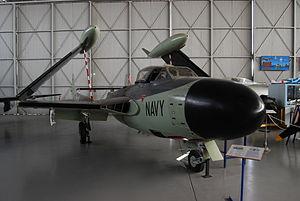
Les Forces aériennes de la marine australienne, officiellement appelées le Australian Navy Aviation Group est la division de la Royal Australian Navy responsable de l'exploitation des aéronefs de la marine. La FAA a été créée en 1947 à la suite de l'achat de deux porte-avions de la Royal Navy. Le personnel de la FAA a participé à la guerre de Corée et à la guerre du Viêt Nam et ont participé à d'autres conflits et opérations ultérieurs à partir de navires de guerre alliés.